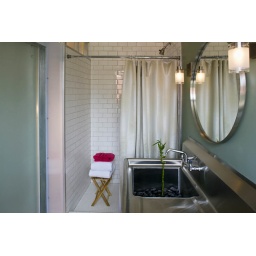
The shower walls are tiled in subway tiles. Glass door and wall will be added at a later date.